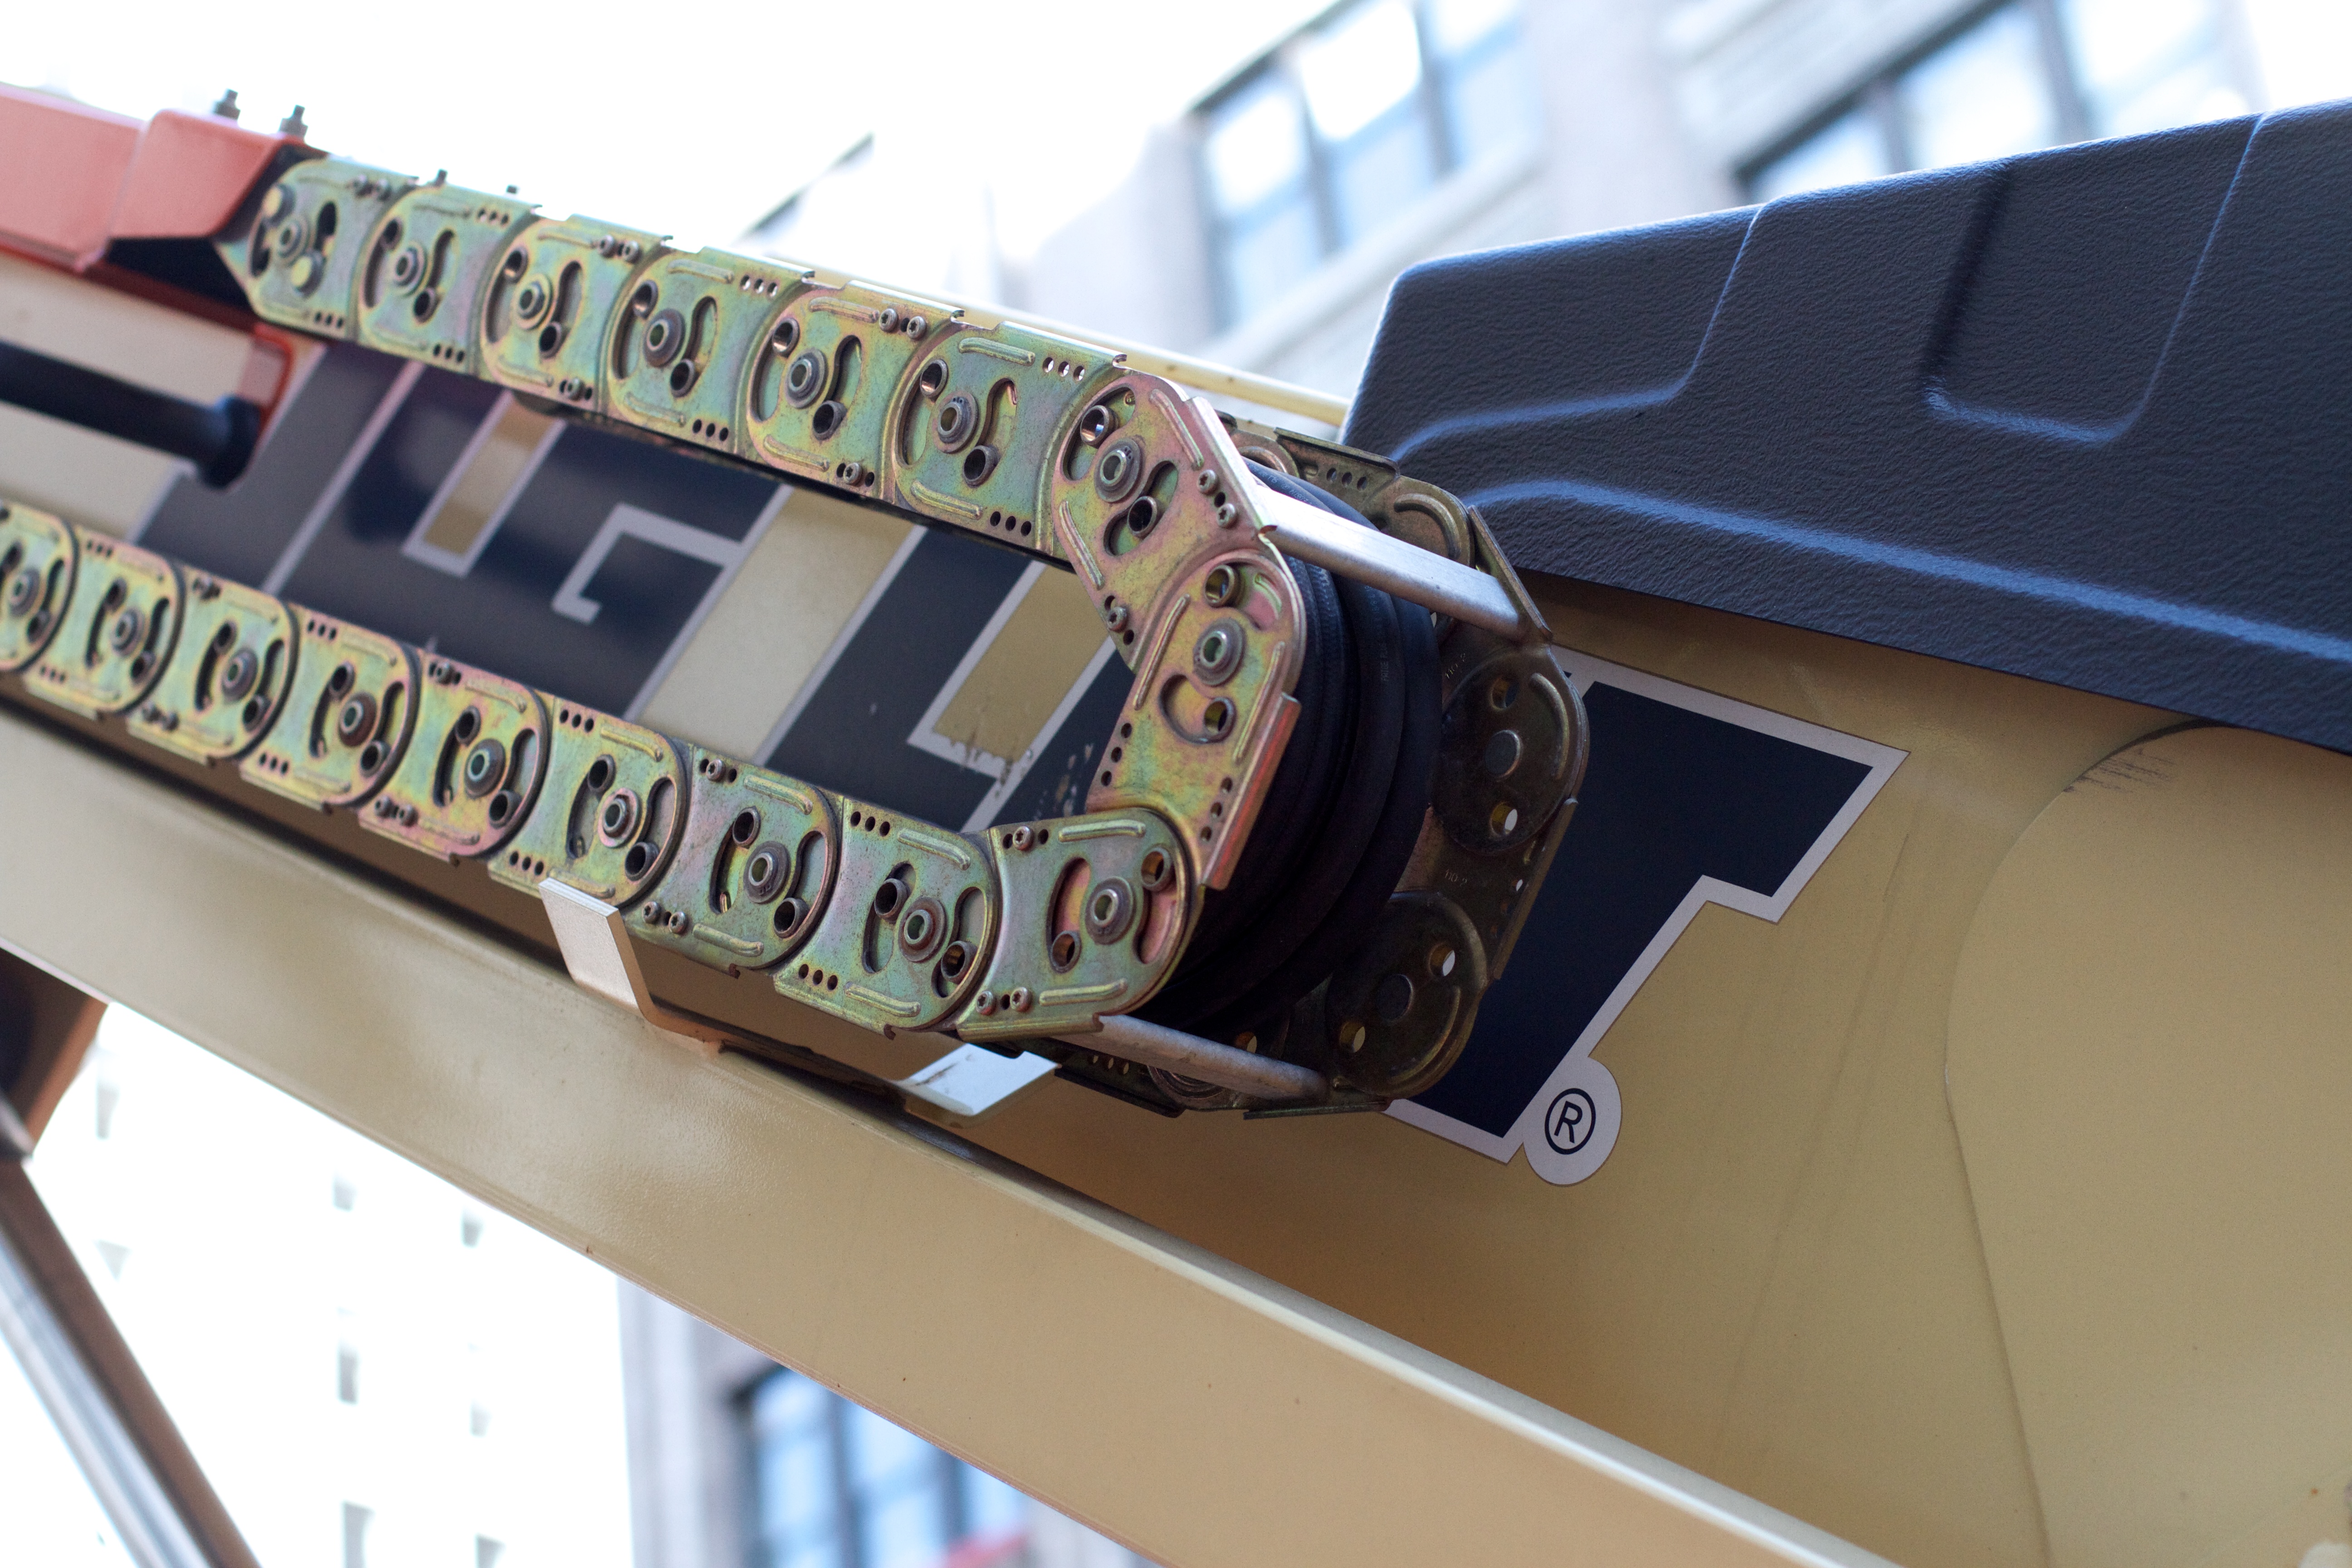
car, vehicle, automotive exterior